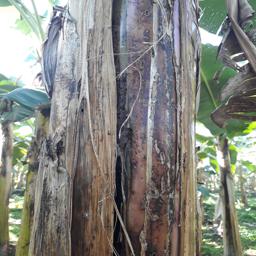
Label: PSEUDOSTEM WEEVIL